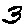
Label: 3